Stefan Stambolov

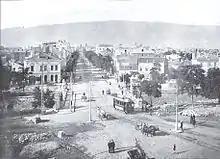
Lavov most was built while Stambolov was prime minister.

By 1894 the prolonged stress from all sides had taken its toll, and Stambolov resigned, which was happily accepted by Ferdinand.